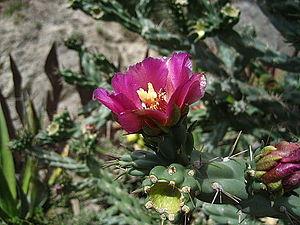
Le cactus rustique est une plante du Mexique et du sud-ouest des États-Unis.